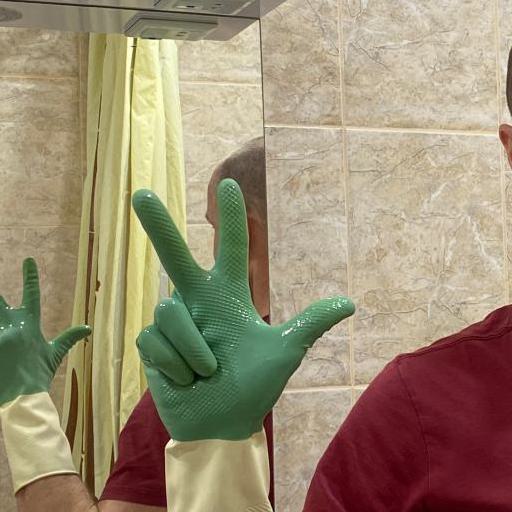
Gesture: three2